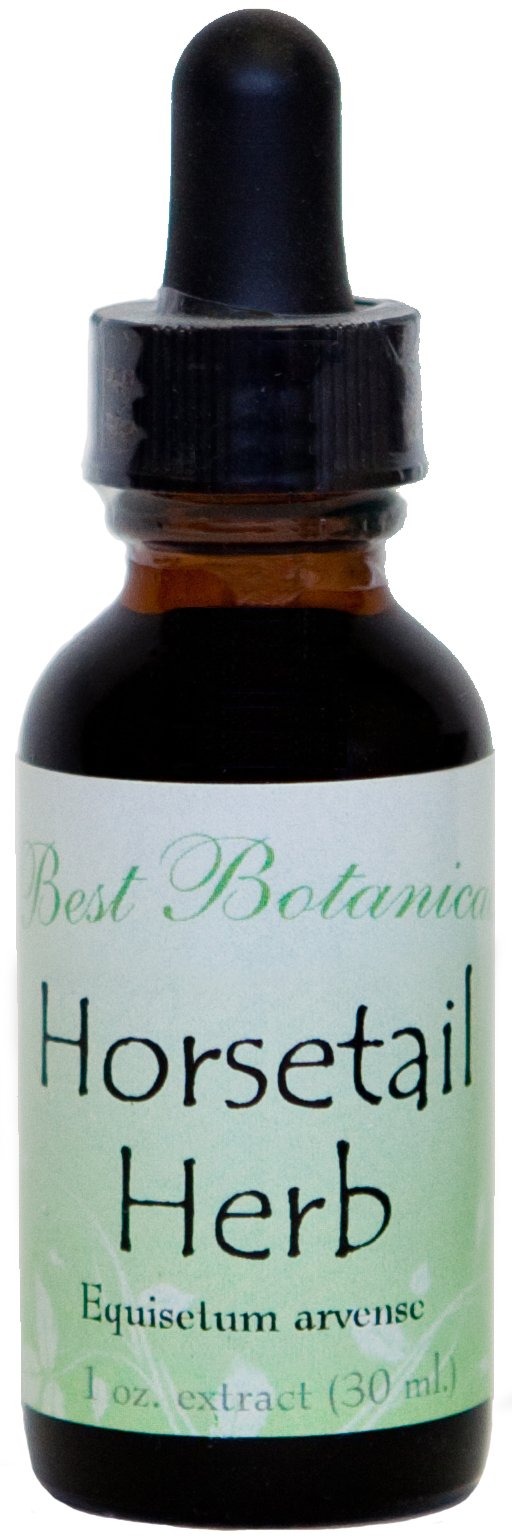
Item Name: Best Botanicals Horsetail Herb Extract 1 oz.
Product Description: Best Botanicals Horsetail Herb Extract 1 oz. 50% pure grain alcohol base.
Value: 1.0
Unit: Fl Oz

Price: 9.9